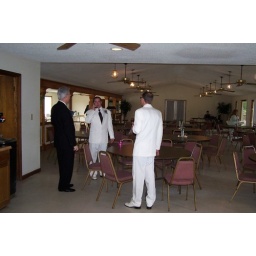
nervous as a cat in a room full of rocking chairs